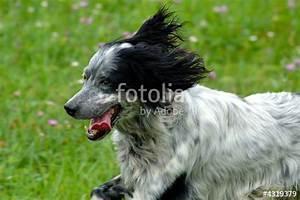
dog